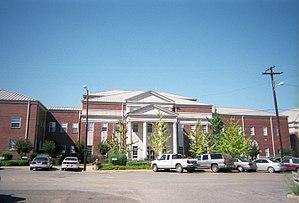
La ville de Grove Hill est le siège du comté de Clarke, dans l’État de l’Alabama, aux États-Unis. Sa population s’élevait à 1 570 habitants lors du recensement de 2010, estimée à 1 445 habitants en 2018.